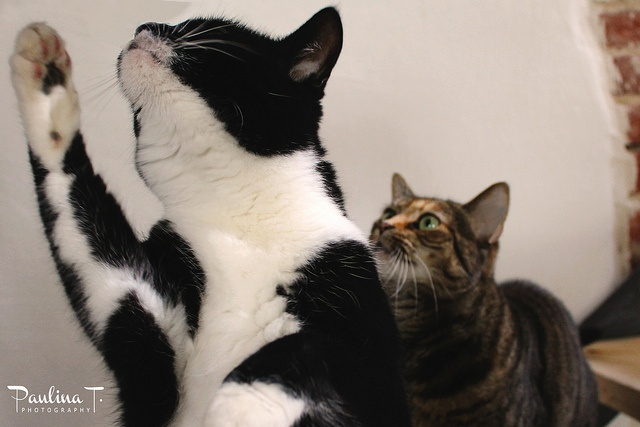
A couple of cats are observing something away from the camera.
a pair of cats looking up into the air
two cats are inside and one is putting up its paw
A white and black cat and a grey tabby cat looking upwards.
a cat standing up with his paw in the air